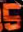
Number: 5